Diggajaru

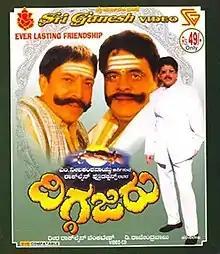
VCD cover

Diggajaru is a 2001 Indian Kannada-language film directed by D. Rajendra Babu. The film stars Vishnuvardhan in dual roles as a father and son and Ambareesh. The music of the film was composed by Hamsalekha. It is a remake of the 1998 Tamil film "Natpukkaga".